National digital identity systems

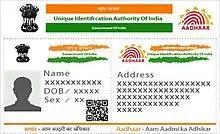
An example of an Aadhaar card

In India, the Aadhaar card is used as a digital ID service, mainly for government institutions.